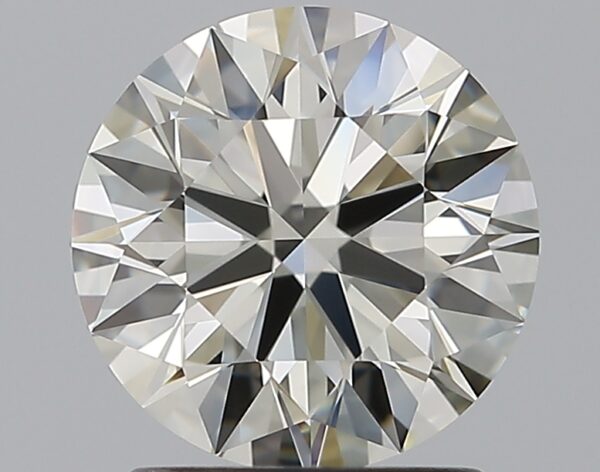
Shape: round
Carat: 1.51
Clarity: VVS1
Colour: M
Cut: EX
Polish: EX
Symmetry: EX
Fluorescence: F
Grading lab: GIA
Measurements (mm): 7.36 x 7.39 x 4.52